Woody Woodpecker

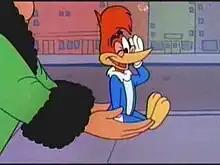
Woody in 1961's "The Bird Who Came to Dinner", directed by Paul J. Smith. This cartoon was made several years after Woody's last redesign.

In addition to Stafford providing Woody's voice, which returned the cartoon to being more dialogue-driven again, voice talents during this period were generally split between Dallas McKennon and Daws Butler. Several of Woody's recurring costars were also introduced during this era, such as Gabby Gator (voiced by Butler in an Ozarks voice, a slightly different southern dialect than he used for Huckleberry Hound). Gabby first appeared in "Everglade Raid" (as "Al I. Gator"). Other films paired Woody with a girlfriend, Winnie Woodpecker (voiced by Stafford), and a niece and nephew, Splinter and Knothead (both voiced by June Foray). Other antagonists that Woody has dealt with were Ms. Meany (voiced by Stafford) and Dapper Denver Dooley (voiced by McKennon).